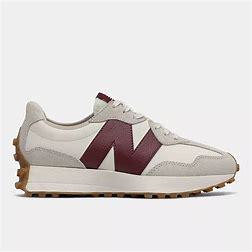
Brand: New
Model: Balance New Balance 327